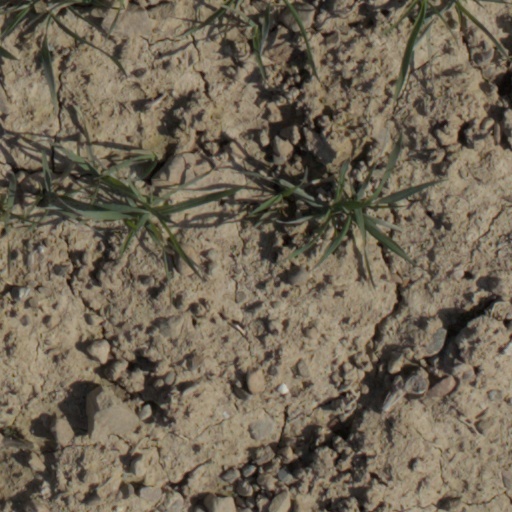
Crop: wheat